Madonna as a gay icon

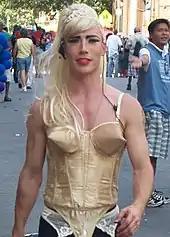
She has been imitated by drag queens.

Madonna has been depicted in diverse LGBT-media content, and events over the years, including various Pride Month. In 2017, Virtel considered Pride Month "is not the same without Madonna and her music". In 2022, a special show named "Madonna Made Me Gay" in Feast Festival was dedicated to her. In "A Drag Queen's Guide to Life" (2022), Bimini Bon Boulash wrote "would any queer inspiration be complete without the Queen of Pop herself?". LGBT-targeted publications such as "The Advocate", "Attitude", to "DNA" have created listicles about "Madonna's gayest moments". Other publications like "HuffPost" addressed similar lists.